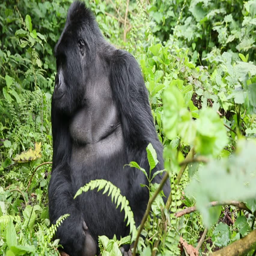
person sitting in a jungle , thinking